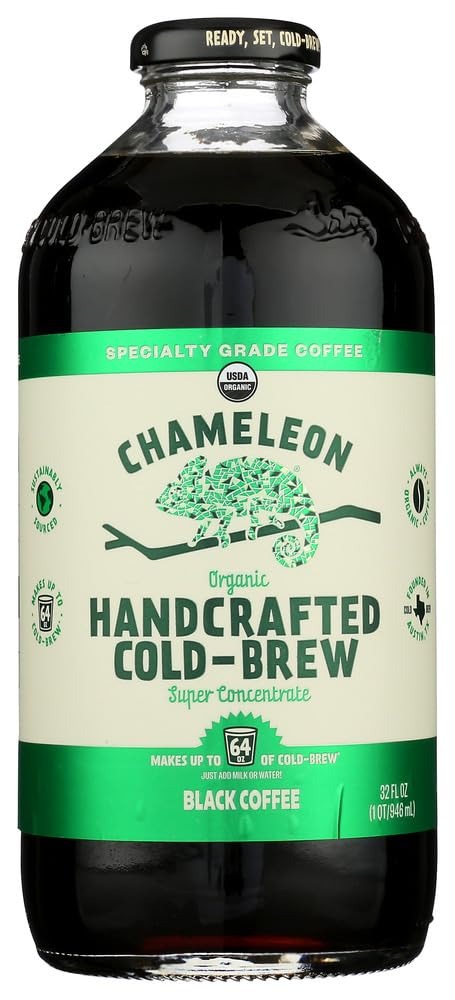
Item Name: Chameleon Cold Brew Organic Black Coffee Concentrate, 32 Fluid Ounce -- 6 per case. by Chameleon Cold Brew
Value: 6.0
Unit: Count

Price: 104.83